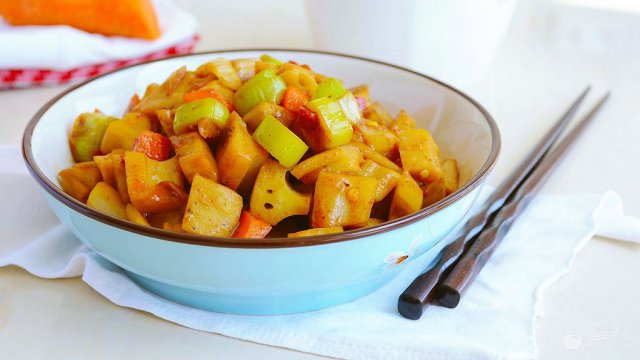
Label: trash